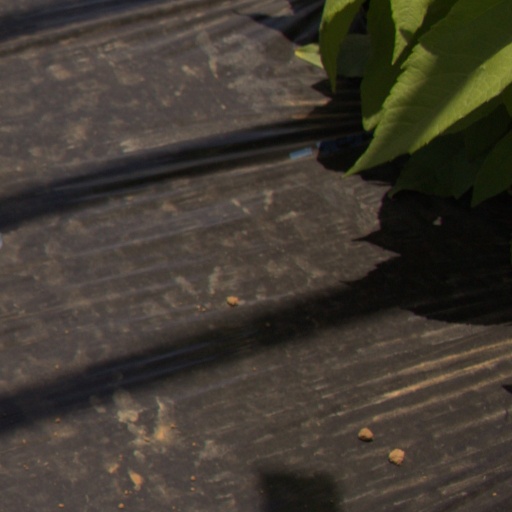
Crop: Jerusalem artichoke